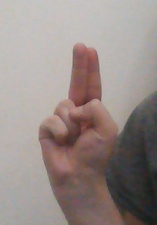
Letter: taa